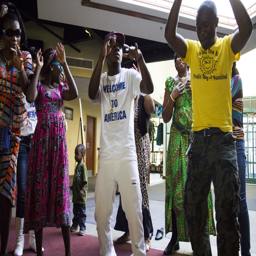
a welcome party is held for the incoming family members .